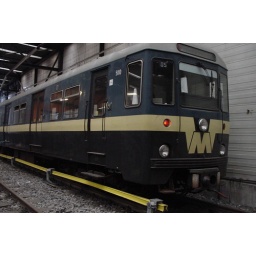
Lights still working, subway car standing silently inside in Zaandam